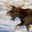
Label: deer